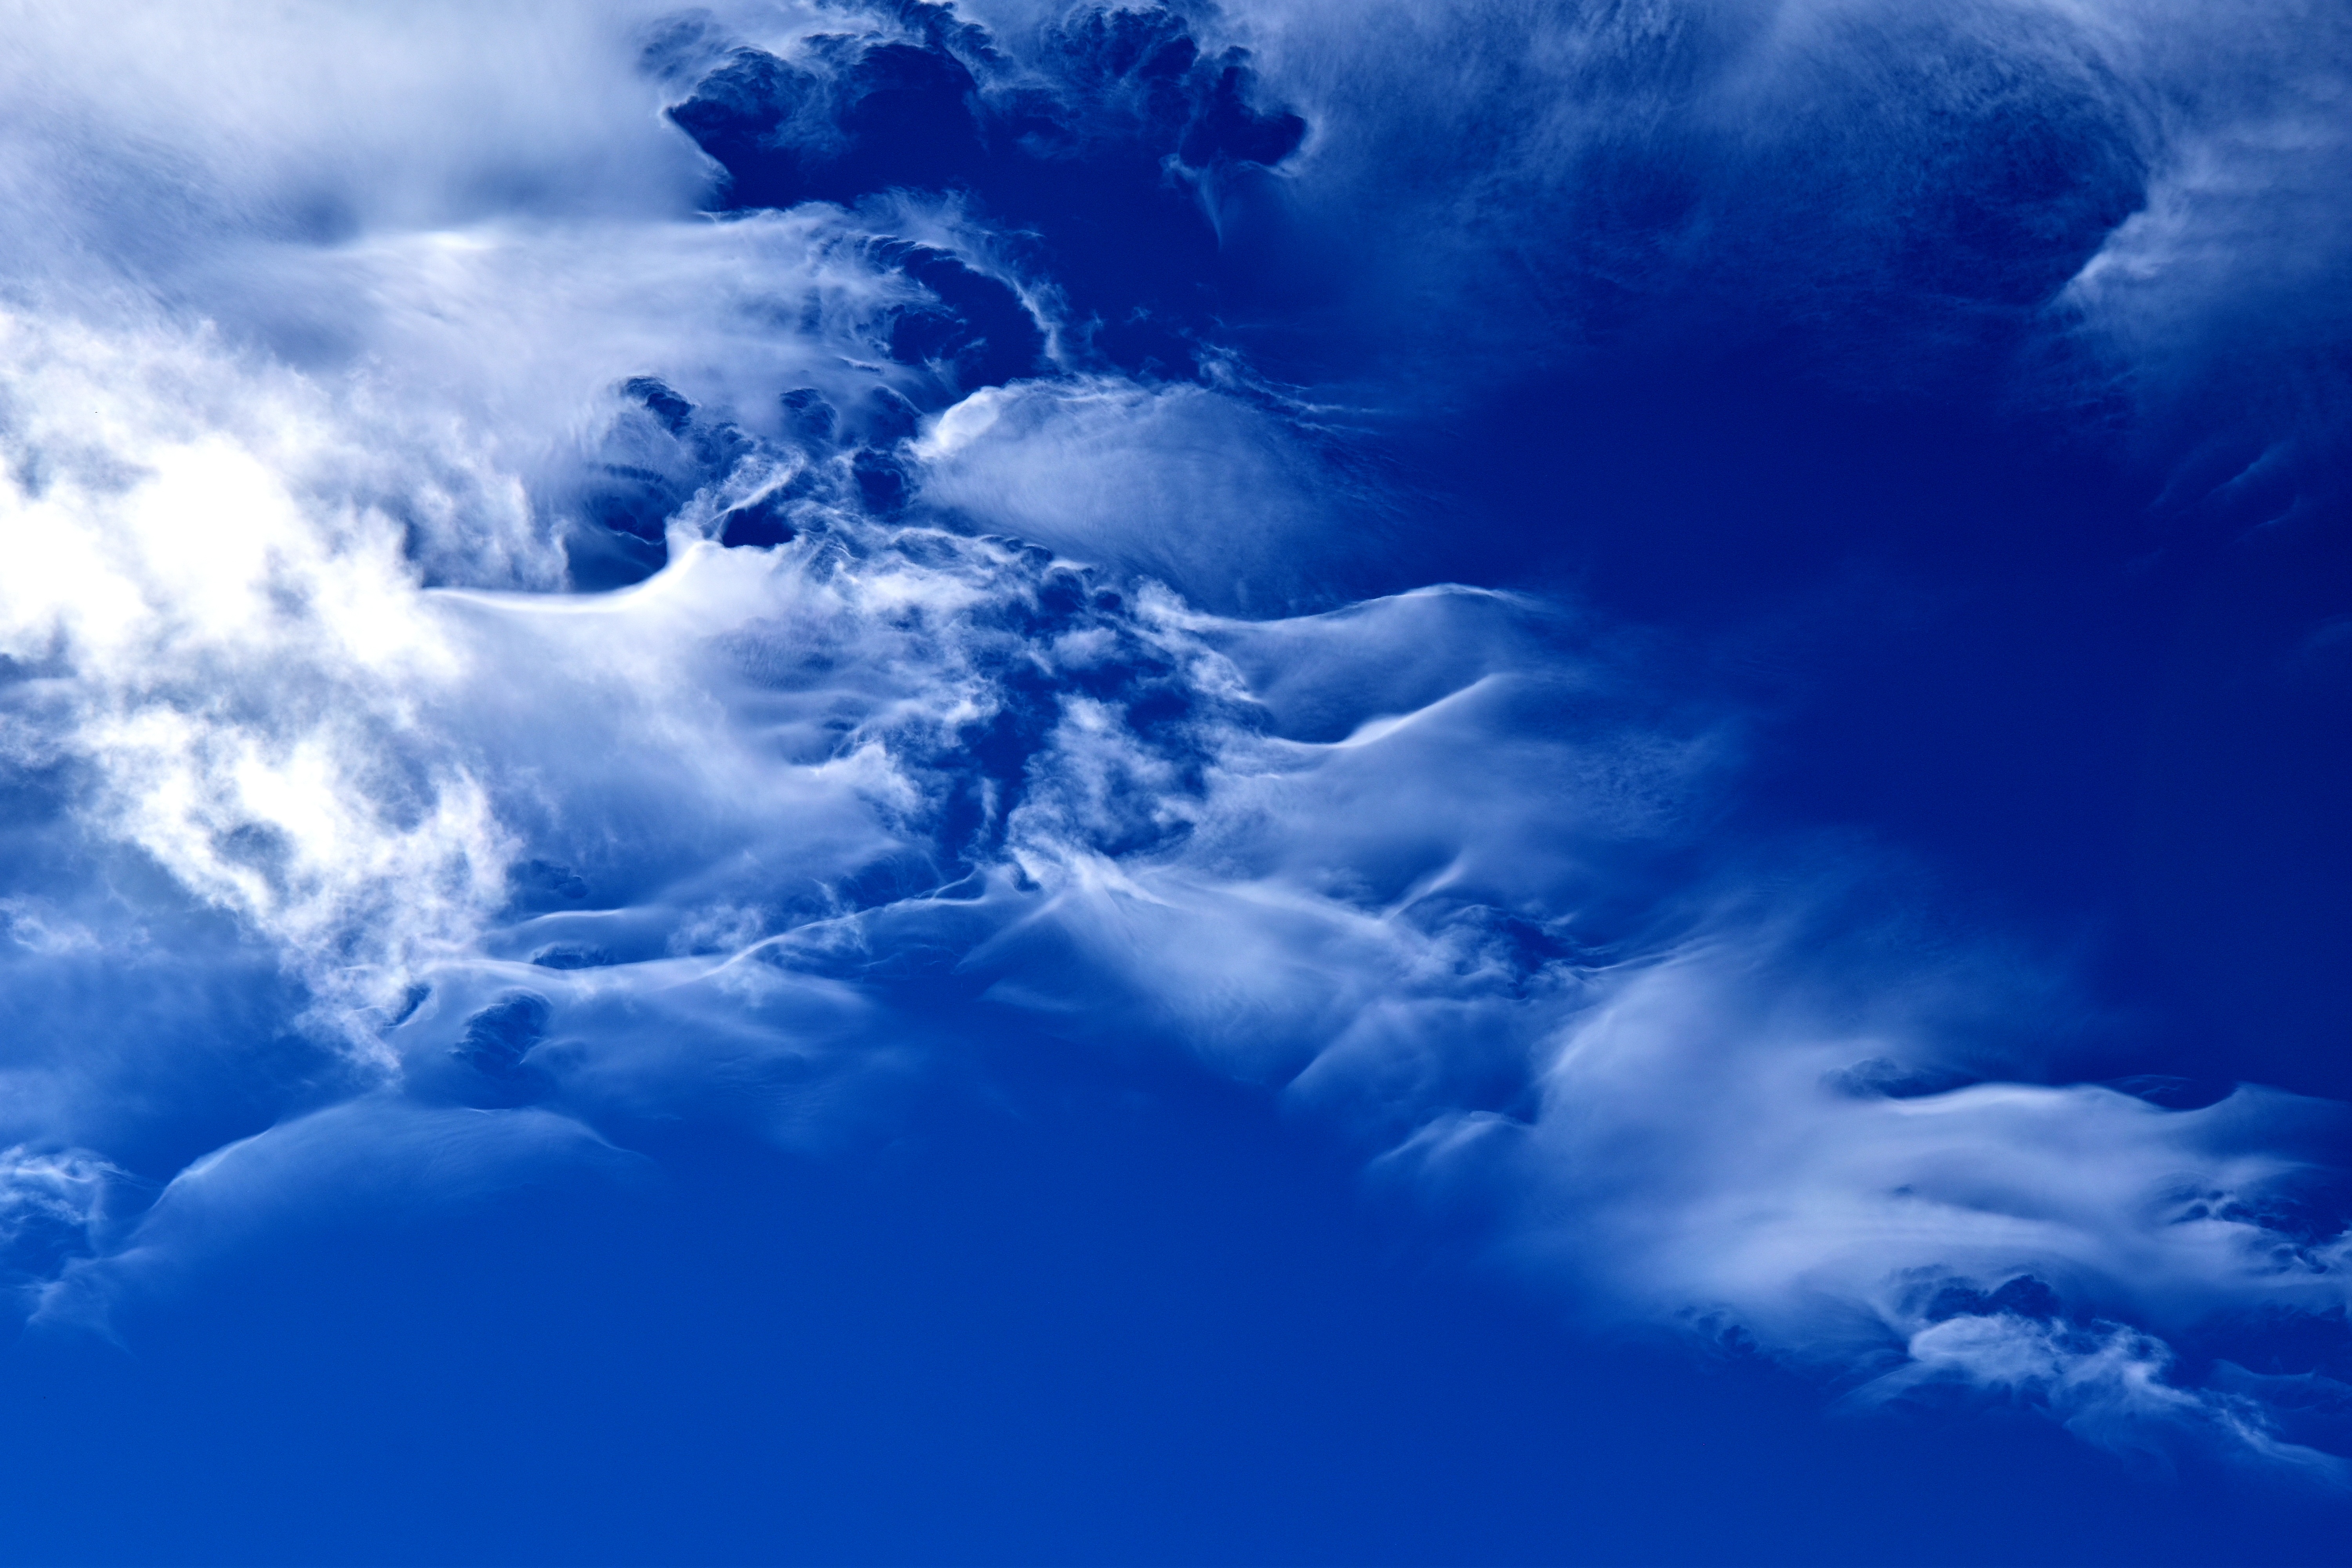
horizon, cloud, sky, sunlight, atmosphere, daytime, cumulus, blue, above, meteorological phenomenon, atmosphere of earth